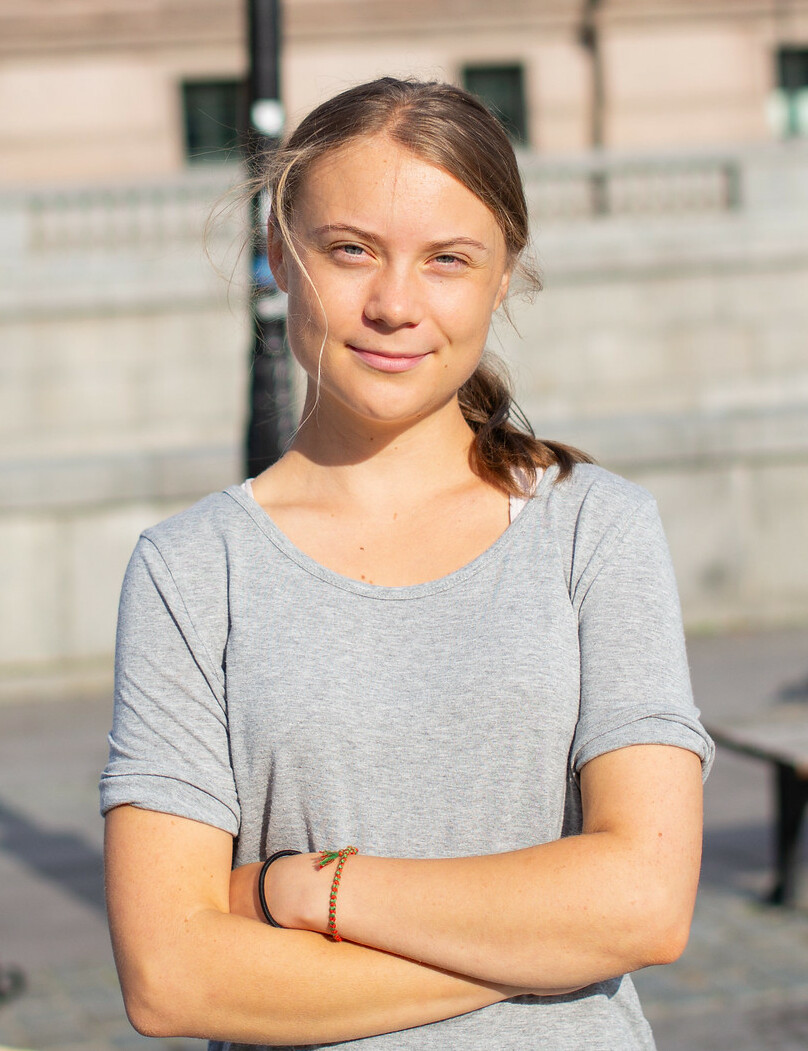
เกรียตา ทืนแบร์ย

| name = เกรียตา ทืนแบร์ย
| honorific_suffix = FRSGS
| image = Greta Thunberg in Stckholm (cropped5).jpg
| caption = ทืนแบร์ยในปี.ศ. 2023
| birth_name = เกรียตา ตินติน เอเลอนอรา ทืนแบร์ย
| birth_place = สต็อกโฮล์ม ประเทศสวีเดน
| occupation = นักกิจกรรมภูมิอากาศ, นักศึกษา
| years_active = พ.ศ. 2561 – ปัจจุบัน
| movement = การนัดหยุดเรียนเพื่อภูมิอากาศ
เกรียตา ตินติน เอเลอนอรา ทืนแบร์ย (, เป็นนักกิจกรรมภูมิอากาศชาวสวีเดน มุ่งเน้นที่ความเสี่ยงที่เกิดจากภาวะโลกร้อน|การเปลี่ยนแปลงภูมิอากาศ
ในเดือนสิงหาคม พ.ศ. 2561 เมื่อเธออายุ 15 ปี ทืนแบร์ยใช้เวลาหลังเลิกเรียนถือป้ายเรียกร้องนอกรัฐสภาสวีเดนให้ดำเนินการด้านภูมิอากาศที่รุนแรงขึ้น ไม่ช้านักเรียนคนอื่น ๆ ก็มีส่วนร่วมในการประท้วงคล้าย ๆ กัน พวกเขาช่วยกันจัดการนัดหยุดเรียนเพื่อภูมิอากาศ|การเคลื่อนไหวนัดหยุดเรียนเพื่อภูมิอากาศภายใต้ชื่อ วันศุกร์เพื่ออนาคต หลังจากที่ทืนแบร์ยเข้าร่วมประชุมการเปลี่ยนแปลงภูมิอากาศของสหประชาชาติเมื่อ พ.ศ. 2561 ก็เกิดการนัดหยุดเรียนของนักเรียนทุกสัปดาห์ ณ ที่ใดที่หนึ่งในโลก ใน พ.ศ. 2562 มีการประท้วงหลายเมืองซึ่งมีการประสานงานกันอย่างน้อยสองครั้ง มีนักเรียนเข้าร่วมมากกว่าหนึ่งล้านคน
ทืนแบร์ยเป็นที่รู้จักจากกิริยาการพูดทื่อ ๆ อย่างตรงไปตรงมา ทั้งในที่สาธารณะและกับผู้นำและที่ประชุมทางการเมืองที่ซึ่งเธอเรียกร้องให้มีการดำเนินการทันทีเพื่อรับมือกับสิ่งที่เธออธิบายว่าเป็นวิกฤตการณ์ภูมิอากาศ ทืนแบร์ยโน้มน้าวให้พ่อแม่ของเธอรับเอารูปแบบการใช้ชีวิตหลายอย่างมาใช้เพื่อลดรอยเท้าคาร์บอน ซึ่งรวมถึงการไม่เดินทางทางอากาศและการไม่กินเนื้อสัตว์
ในเดือนพฤษภาคม พ.ศ. 2562 ทืนแบร์ยได้ขึ้นปกนิตยสาร "ไทม์" ซึ่งขนามนามเธอว่า "ผู้นำรุ่นต่อไป" และระบุว่า หลายคนมองว่าเธอเป็นแบบอย่างที่ดี ทืนแบร์ยและกลุ่มเคลื่อนไหวการนัดหยุดเรียนยังได้ปรากฏในสารคดี 30 นาทีของนิตยสาร "ไวซ์" ในชื่อ "เมกเดอะเวิลด์เกรียตาอะเกน" สื่อบางสำนักได้อธิบายถึงผลกระทบของเธอที่มีต่อเวทีโลกในฐานะ "ปรากฏการณ์เกรียตา ทืนแบร์ย"
==อ้างอิง==
== บรรณานุกรม ==
*
*
== แหล่งข้อมูลอื่น ==
*
*
* Mini-documentary portraying Thunberg by Great Big Story
* (A compilation of Thunberg's speeches, featuring both video and text)
* (A compilation of Thunberg's speeches and interviews, along with IPCC Reports)
*
หมวดหมู่:บุคคลจากสต็อกโฮล์ม
หมวดหมู่:นักเคลื่อนไหว
หมวดหมู่:นักเคลื่อนไหวเด็ก